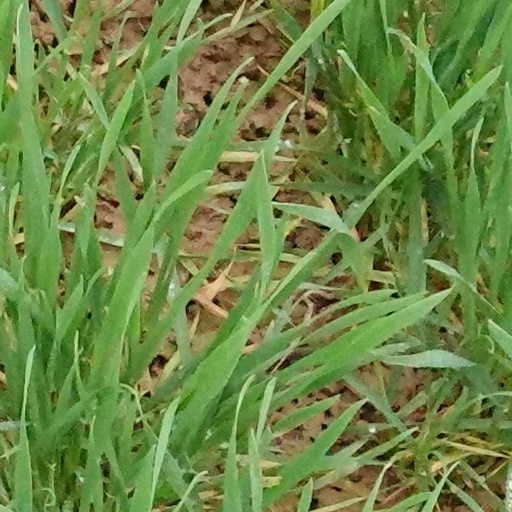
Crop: wheat